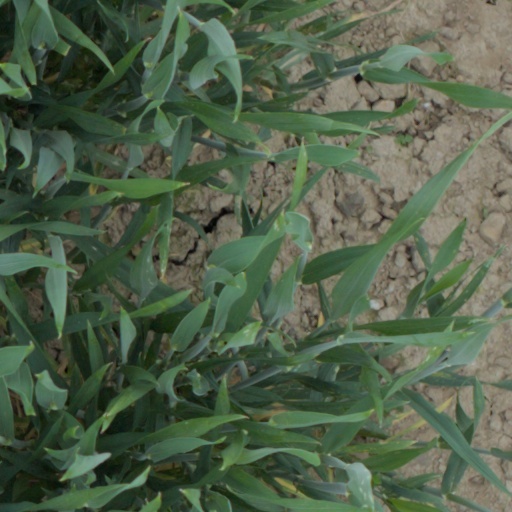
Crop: wheat